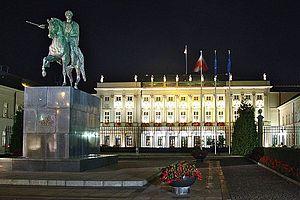
Varsovie est depuis 1596 la capitale de la Pologne et depuis 1999 le chef-lieu de la voïvodie de Mazovie. Elle est située sur la Vistule, à environ 320 km de la mer Baltique et des Carpates. Peuplée par plus d'1,8 million d'habitants, la capitale polonaise est aussi la plus grande ville du pays et la 8ᵉ plus grande de l'Union européenne. Varsovie se divise en dix-huit arrondissements.